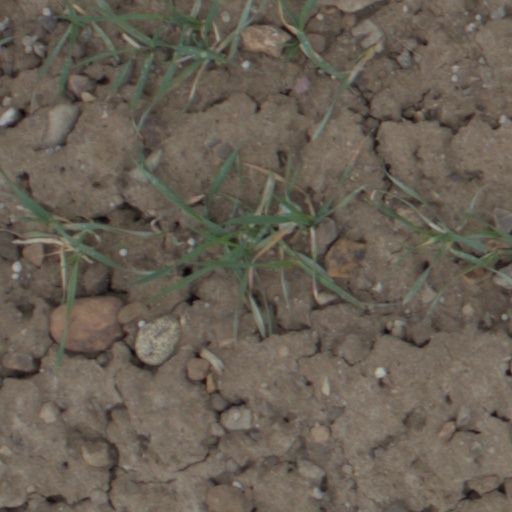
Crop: wheat